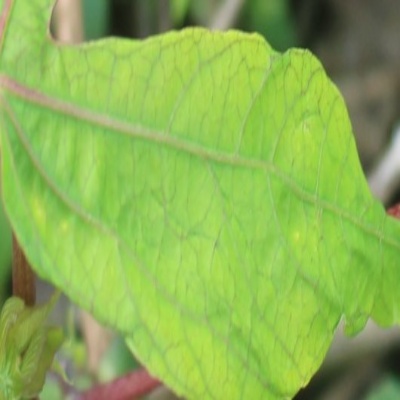
Crop: Cassava
Condition: mosaic